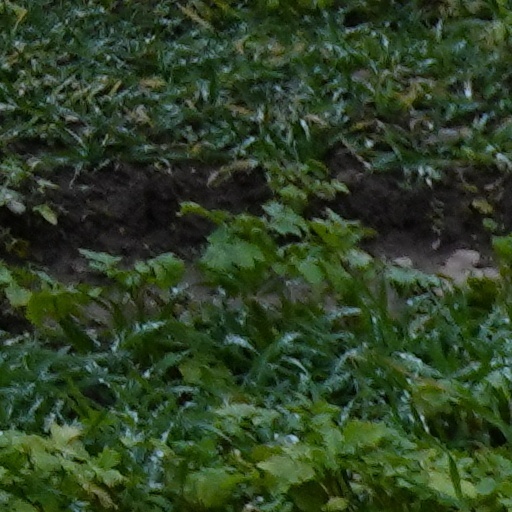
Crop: wheat